Lee Meriwether

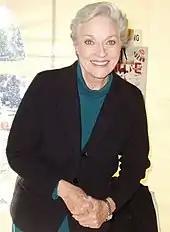
Meriwether in 2005

In 2002, she appeared in the documentary film "Miss America". In 2003, Meriwether appeared in the TV-Movie "". She also appeared off-Broadway in the interactive comedy, "Grandma Sylvia's Funeral". She voiced Big Mama in the video game "" for the PlayStation 3. She also appears in one of the game's opening videos as a talkshow host having an interview with David Hayter, who voices Solid Snake in the game. In 2006, she joined James Garner, Abigail Breslin, Bill Cobbs, and others in "The Ultimate Gift". In 2008, Meriwether had a brief cameo as comic-book character Battle Diva in the episode "Harper Knows" of the Disney Channel original series "Wizards of Waverly Place". In 2010, she was once again reunited on screen with Hollywood veteran Bill Cobbs in "". She voices President Winters in the video game "Vanquish" by PlatinumGames.